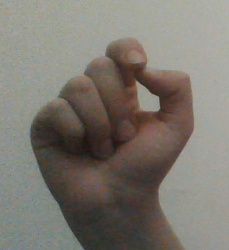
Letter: fa